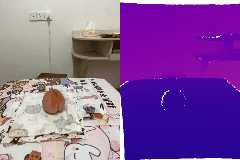
Label: peach